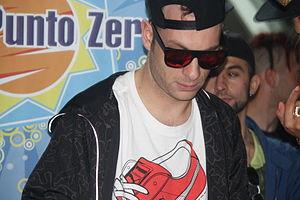
Clementino, de son vrai nom Clemente Maccaro, né le 21 décembre 1982 à Avellino, est un rappeur italien. En 2004, il gagne les Tecniche Perfette, et en 2006 le 2theBeat, des tournois de freestyle populaires en Italie. Il chante en italien et napolitain.